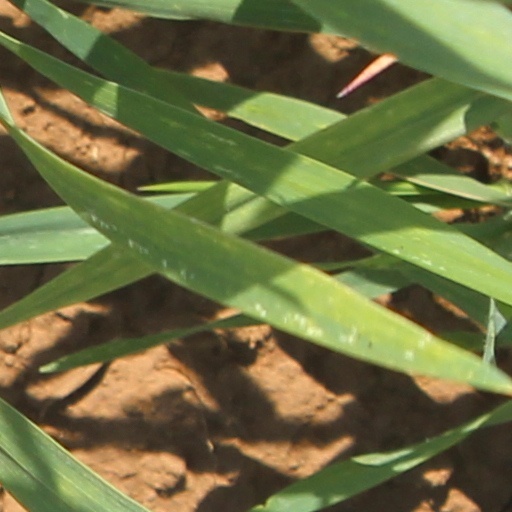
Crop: wheat